Saint-Léger de Cheylade Church

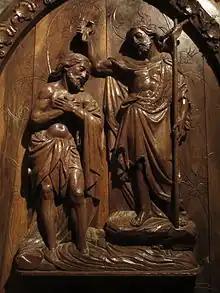
John baptizes Jesus, decoration on the door of the north "tower".

The church at Cheylade has six chapels in addition to the choir, and features a large number of liturgical furnishings, statues, and paintings.